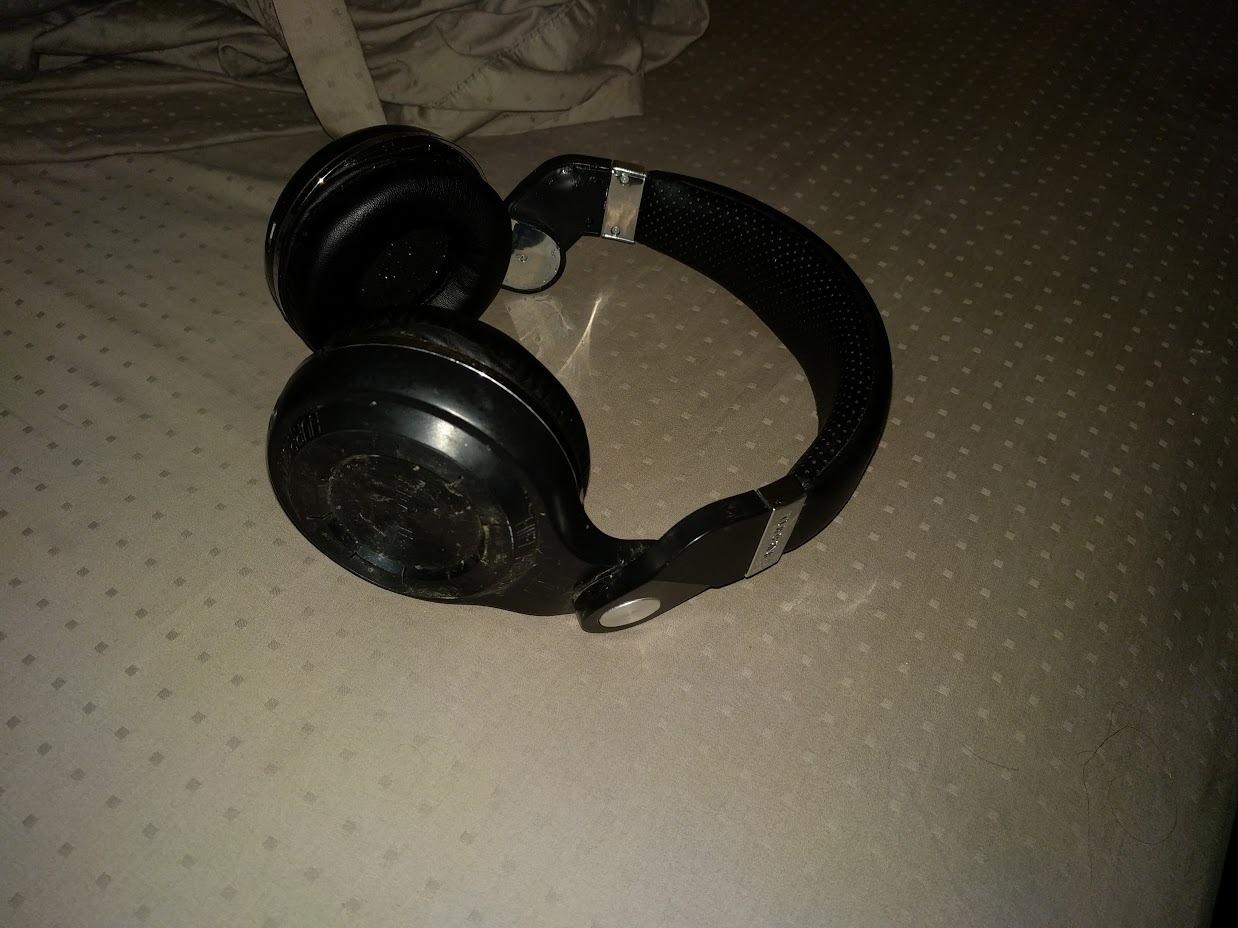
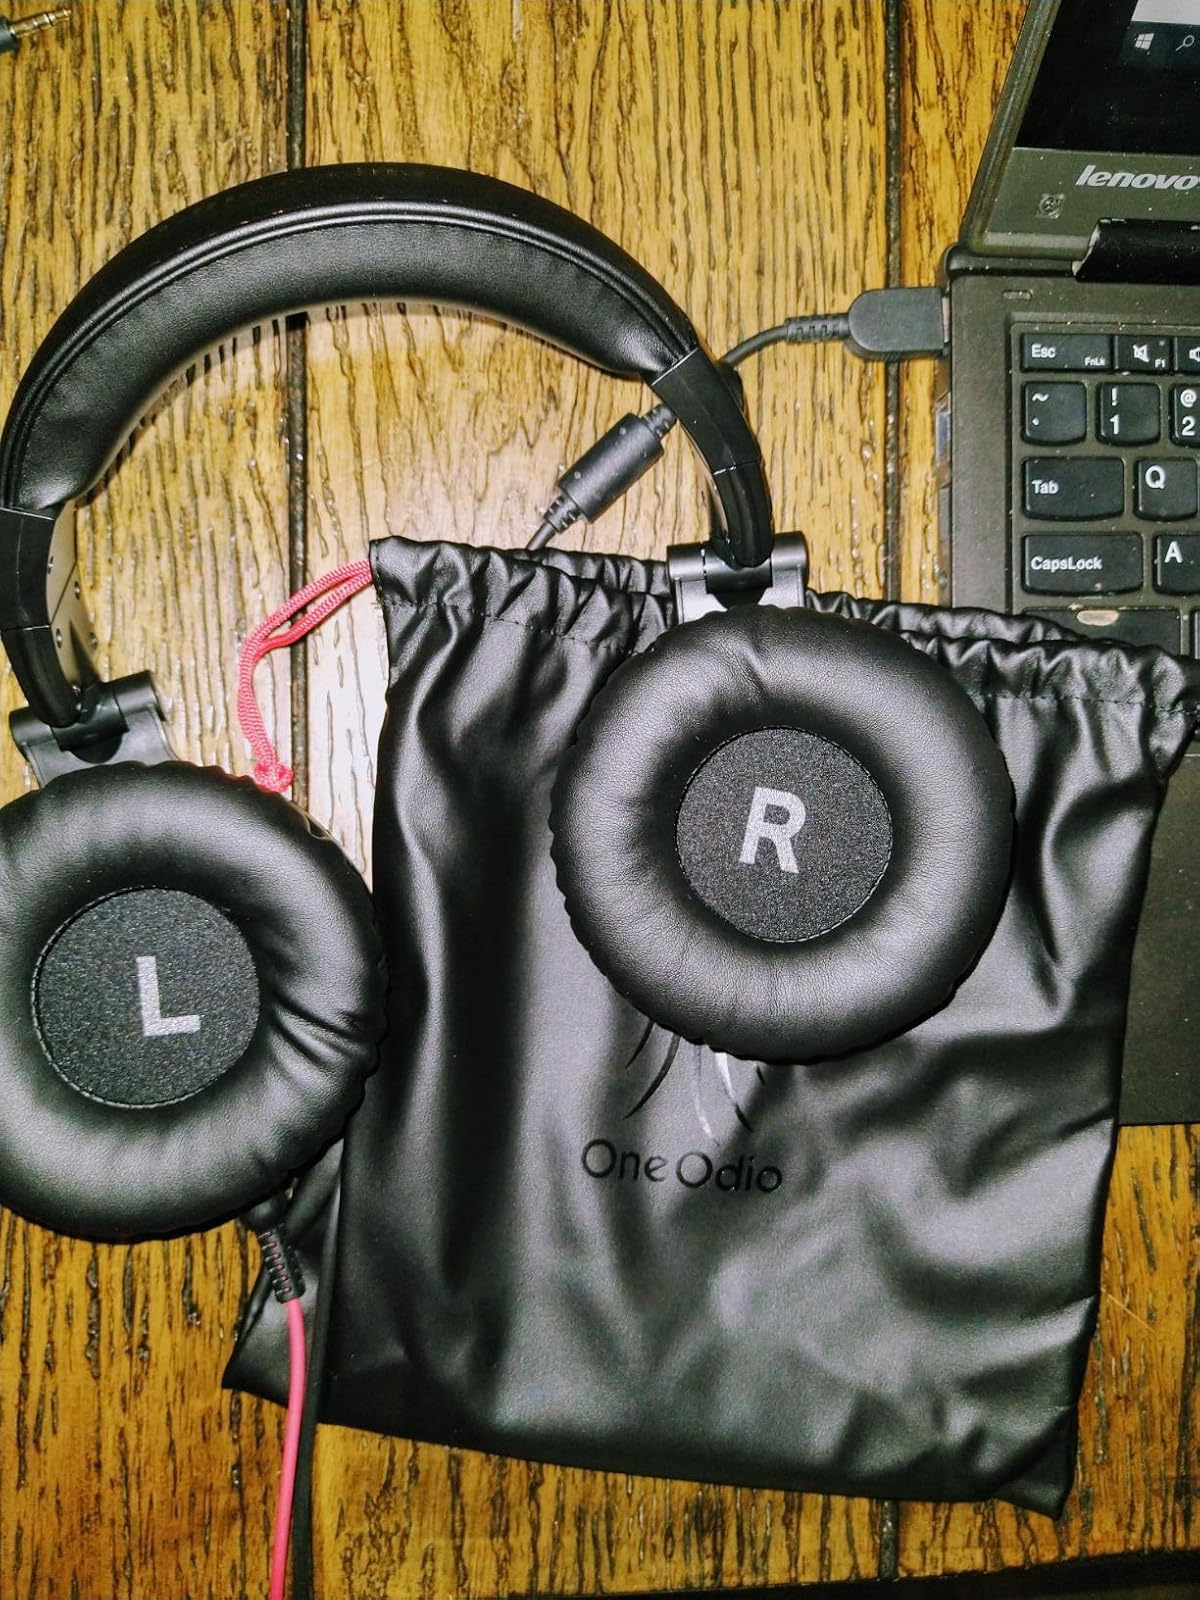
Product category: headphones
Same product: no